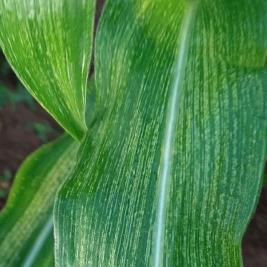
Crop: Maize
Condition: stripe-d